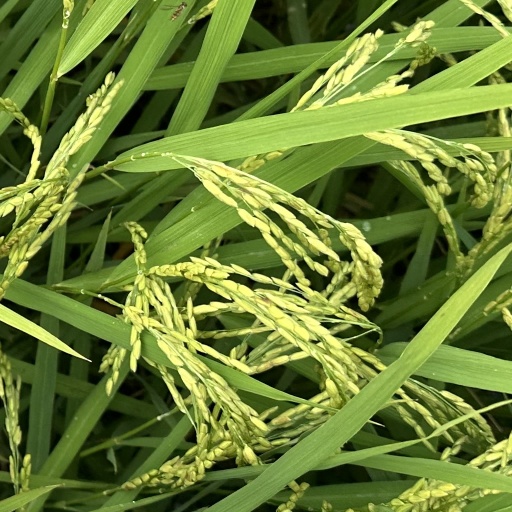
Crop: rice